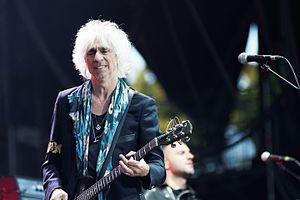
Les Insus en concert lors du festival des vieilles charrues 2016.
Corine Marienneau, née le 7 mars 1952 à Paris, est une bassiste et chanteuse française. Elle a été dans les années 1970 et 1980 la bassiste du groupe de rock Téléphone.